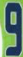
Number: 9